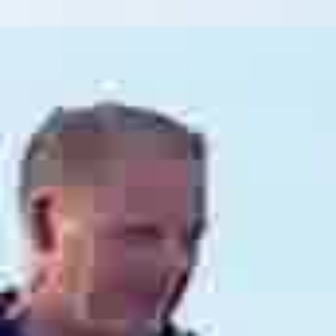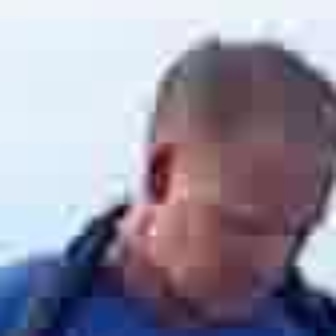
  Please identify the target specified by the bounding box [70,195,206,331] in the first image and locate it in the second image. Return the coordinates in [x_min,y_min,x_max,y_max] format.
Answer: [176,176,320,319]